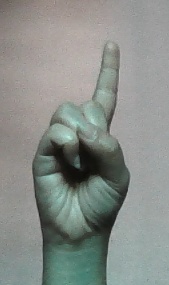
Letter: bb